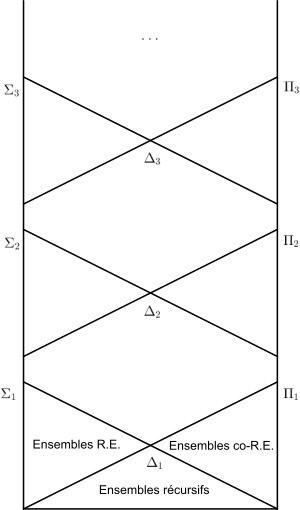
En logique mathématique, plus particulièrement en théorie de la calculabilité, la hiérarchie arithmétique, définie par Stephen Cole Kleene, est une hiérarchie des sous-ensembles de l'ensemble N des entiers naturels définissables dans le langage du premier ordre de l'arithmétique de Peano. Un ensemble d'entiers est classé suivant les alternances de quantificateurs d'une formule sous forme prénexe qui permet de le définir.